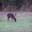
Label: deer